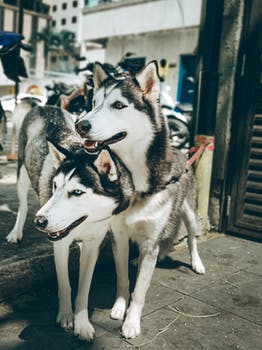
Label: No Watermark